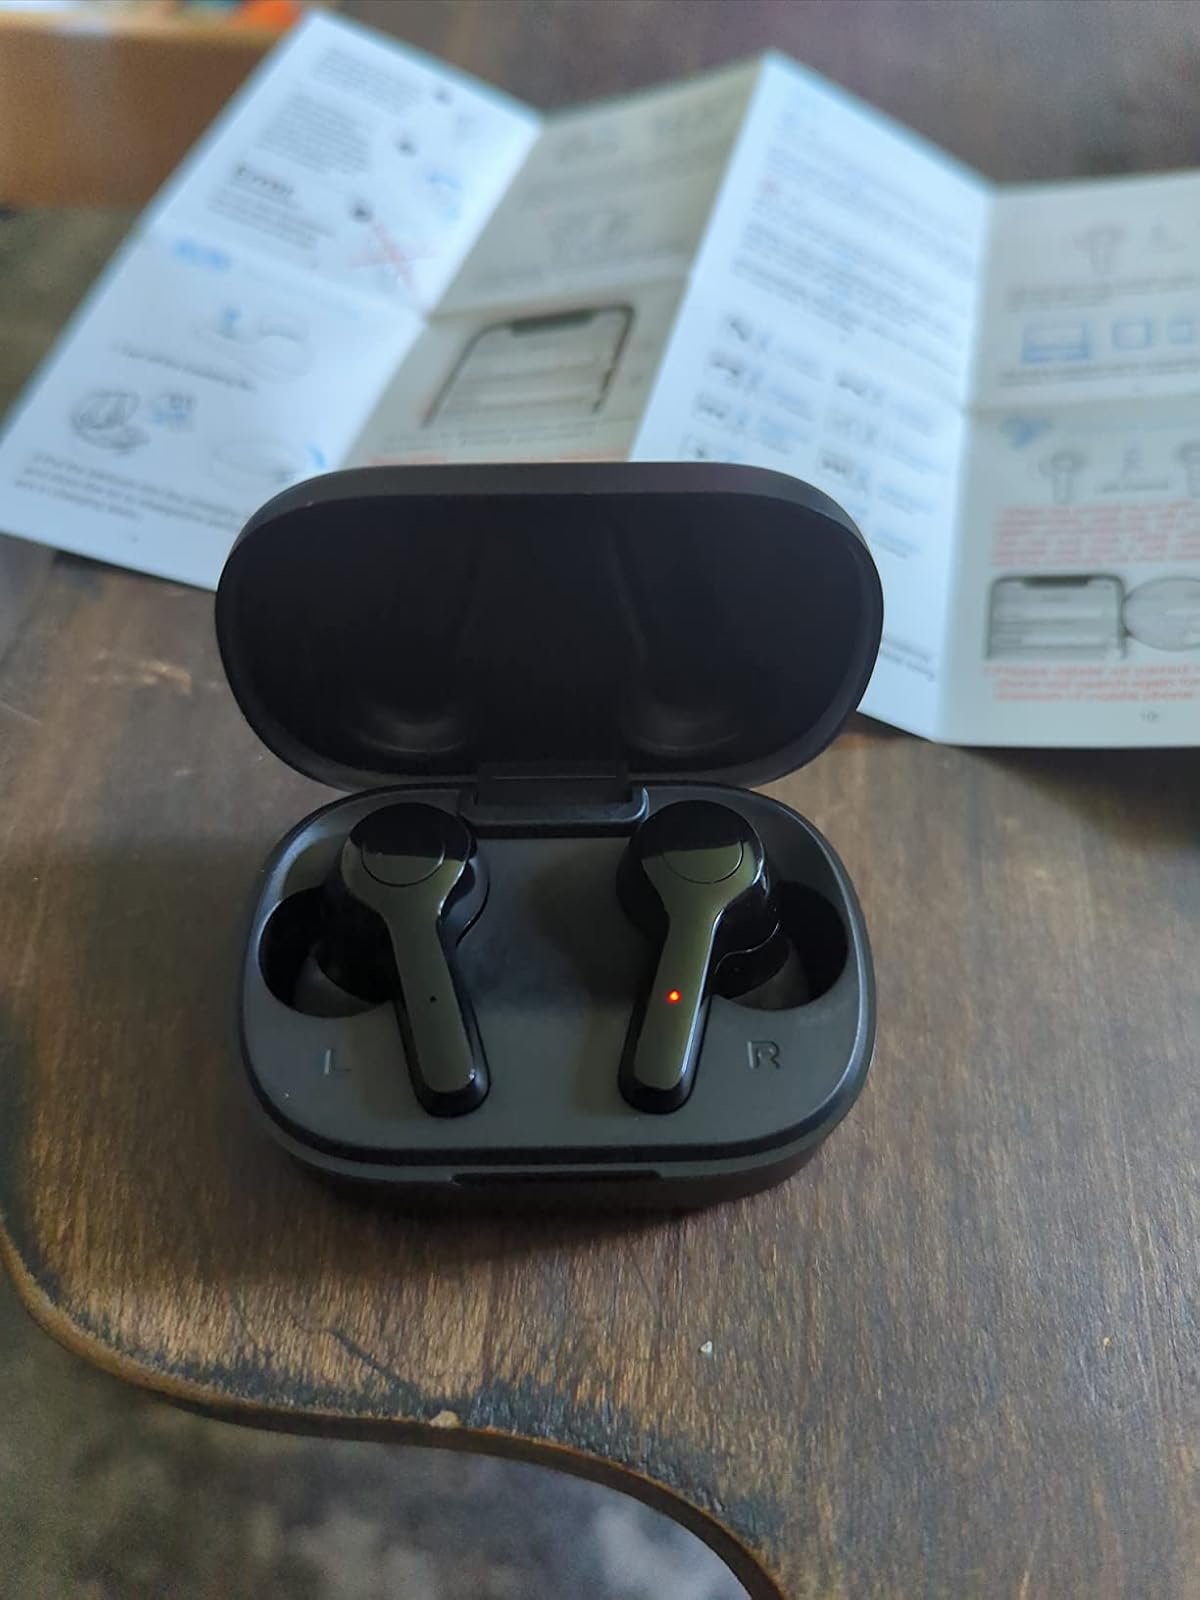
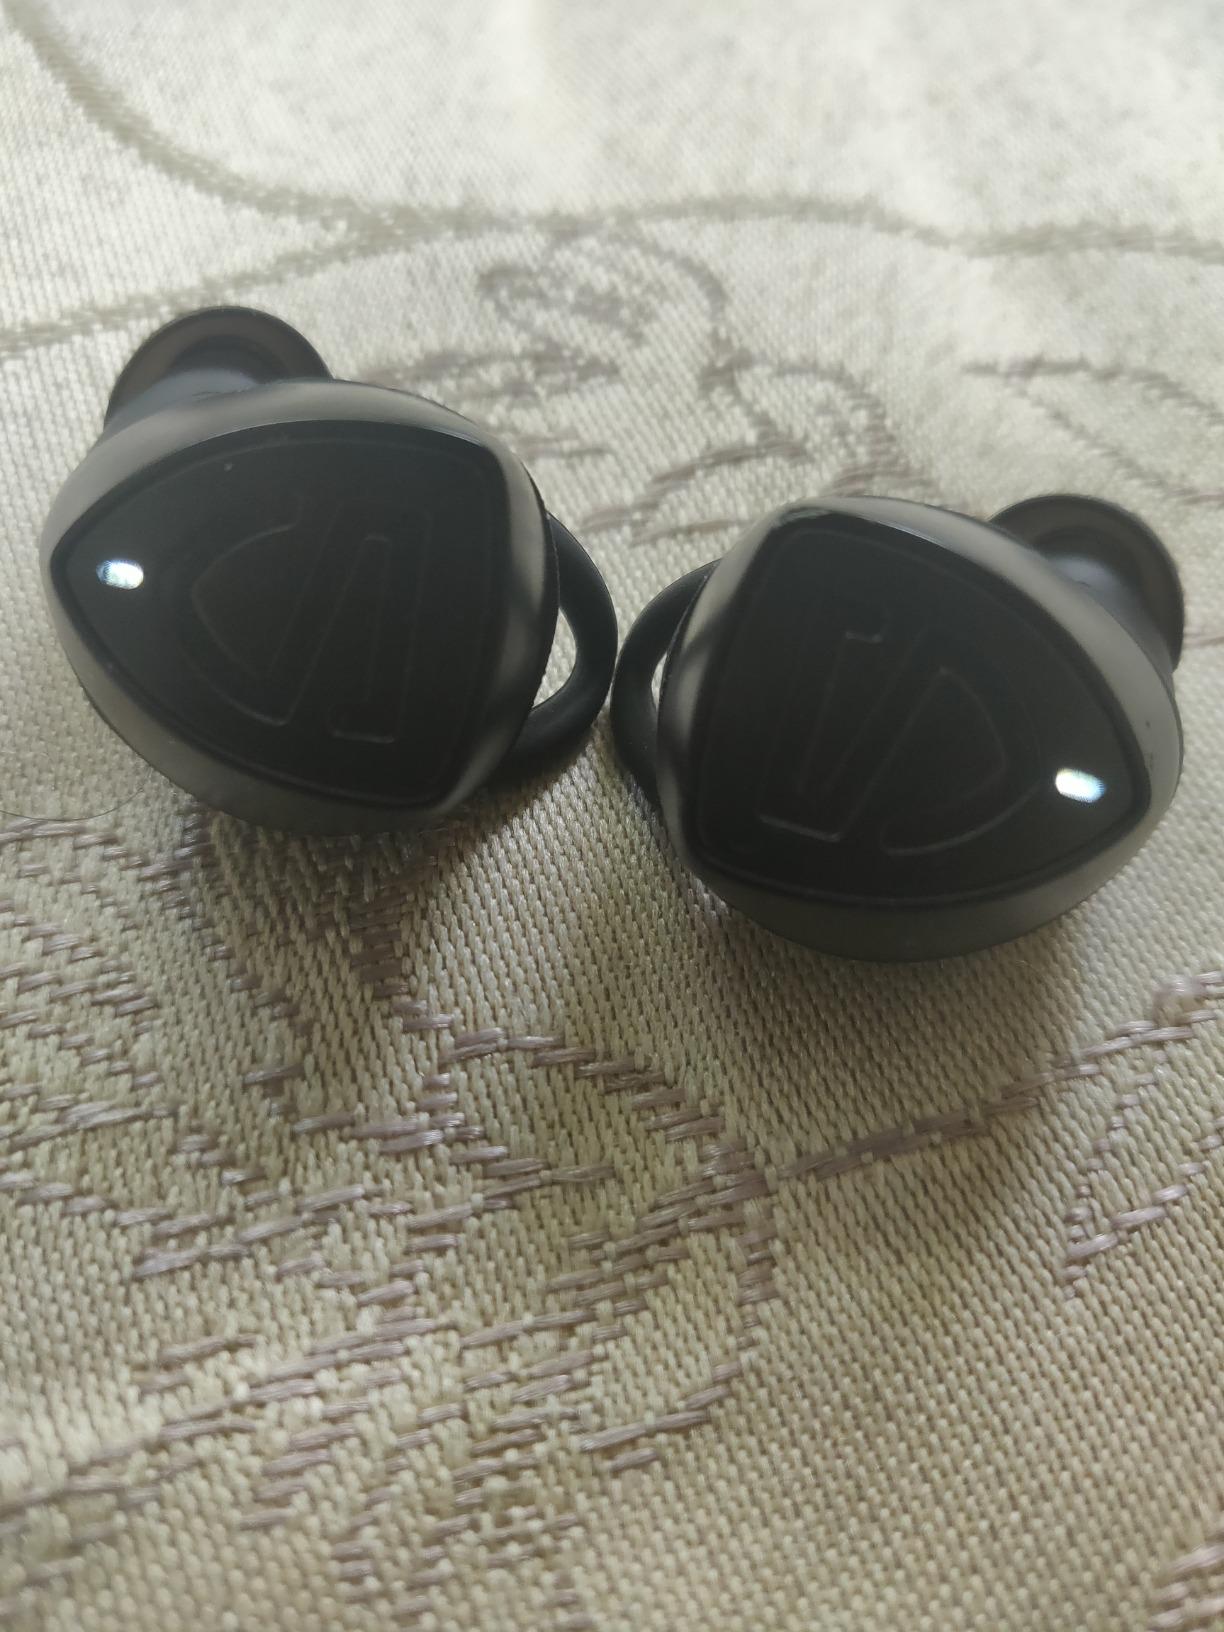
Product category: earbuds
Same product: no